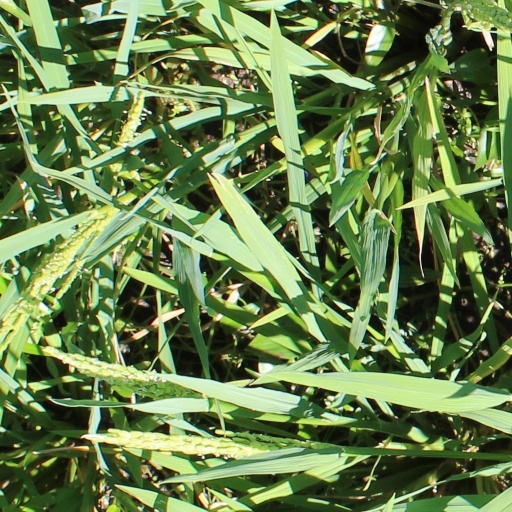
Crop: rice